A Scientific Theology

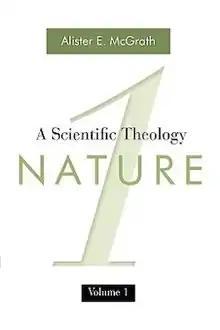
First edition (publ. William B. Eerdmans, 2001)

Willem B. Drees, Leiden University, The Netherlands, offered a lengthy review of "Volume 1: Nature" in which he followed a summary of the work with a solid critique. There are three points at which Drees critiques McGrath throughout the review;